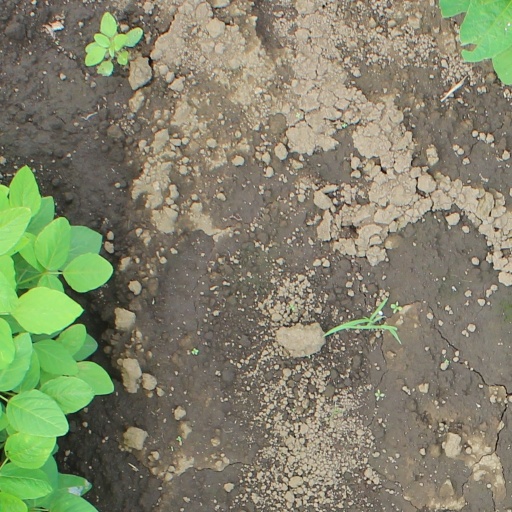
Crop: soybean